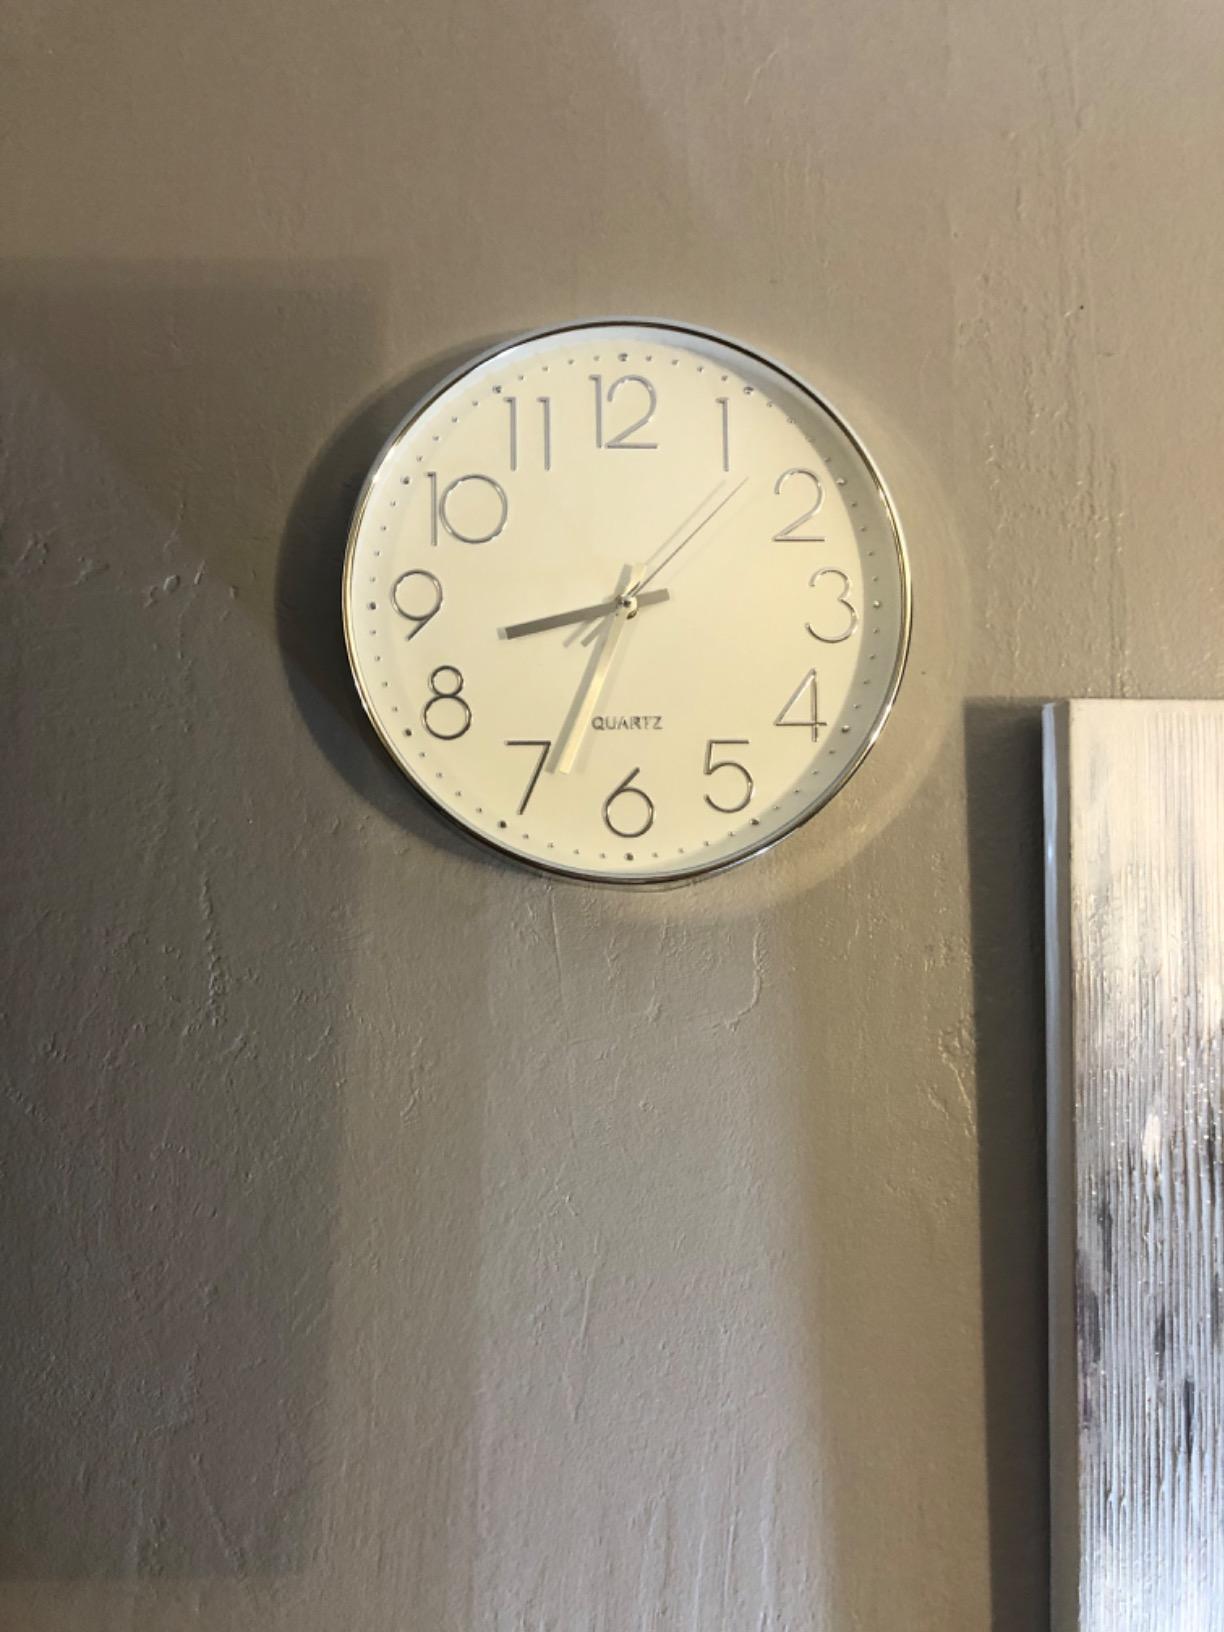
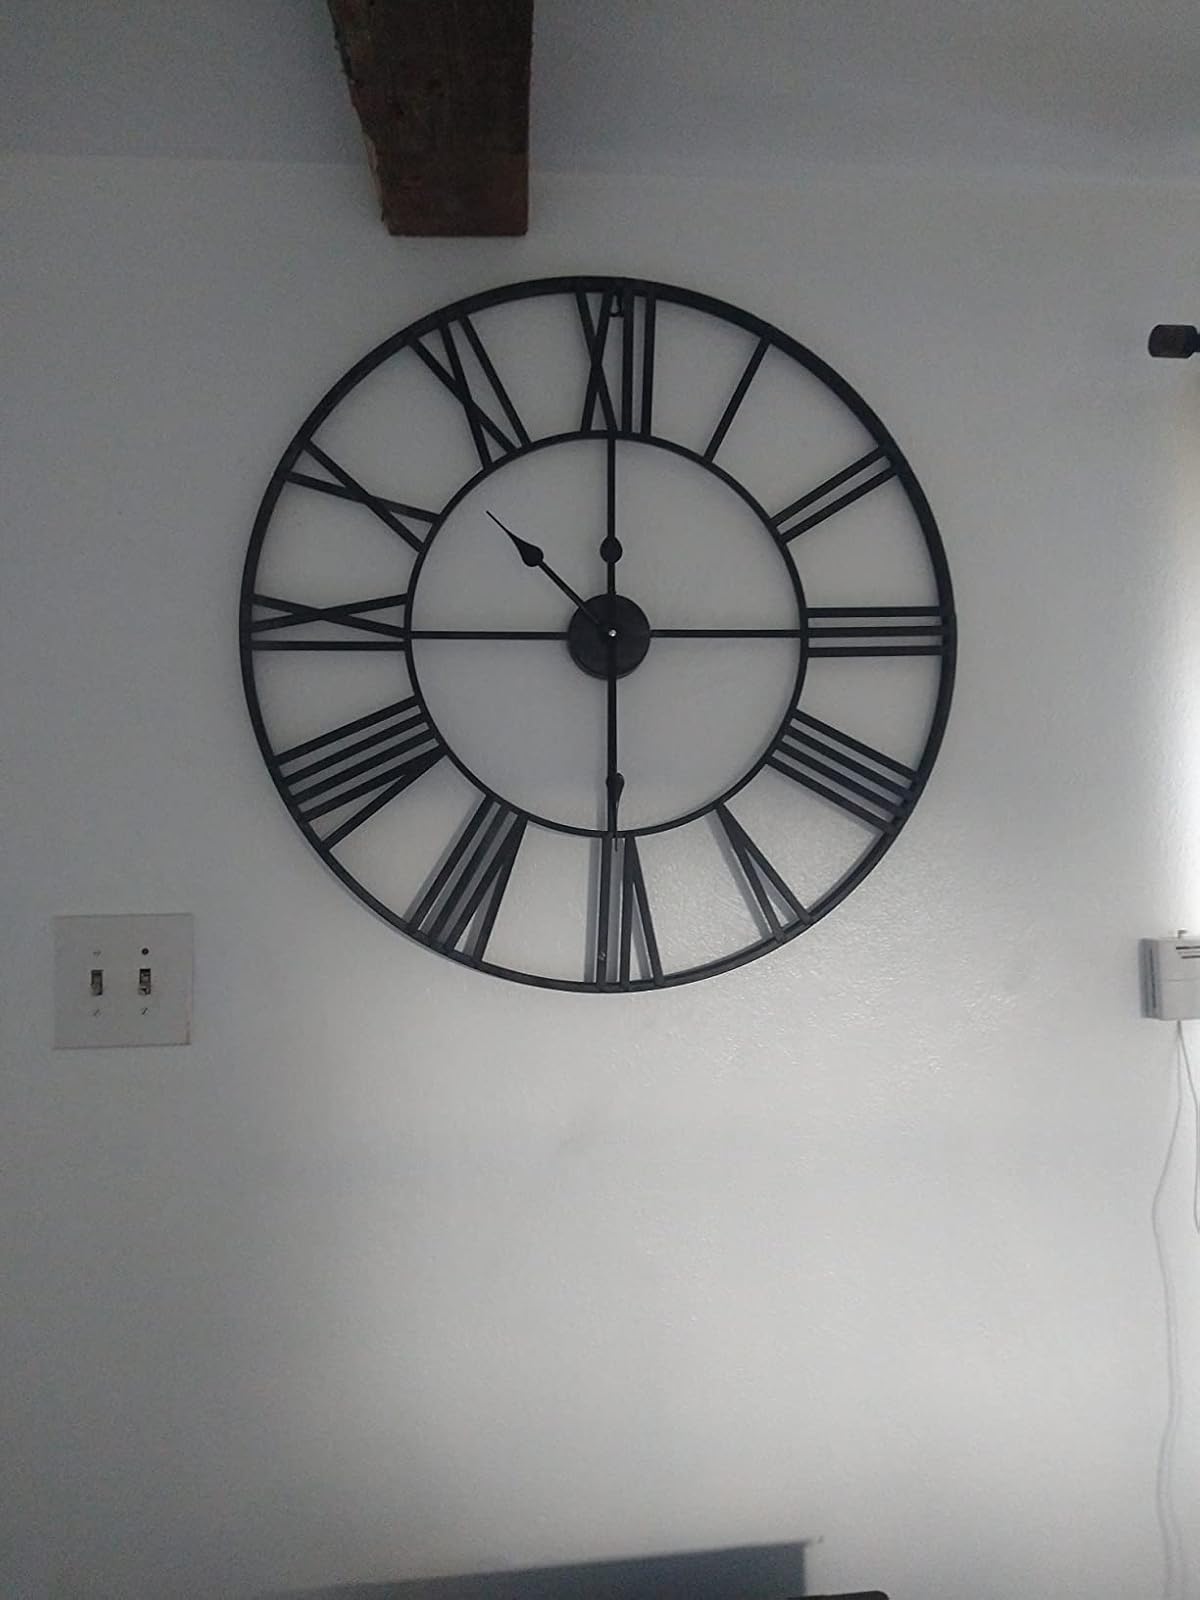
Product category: clock
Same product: no